Victor Allen Bolden

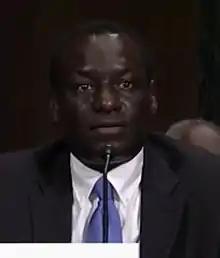
Bolden in 2014

Victor Allen Bolden (born May 6, 1965) is a United States district judge of the United States District Court for the District of Connecticut and former corporation counsel for the City of New Haven, Connecticut.